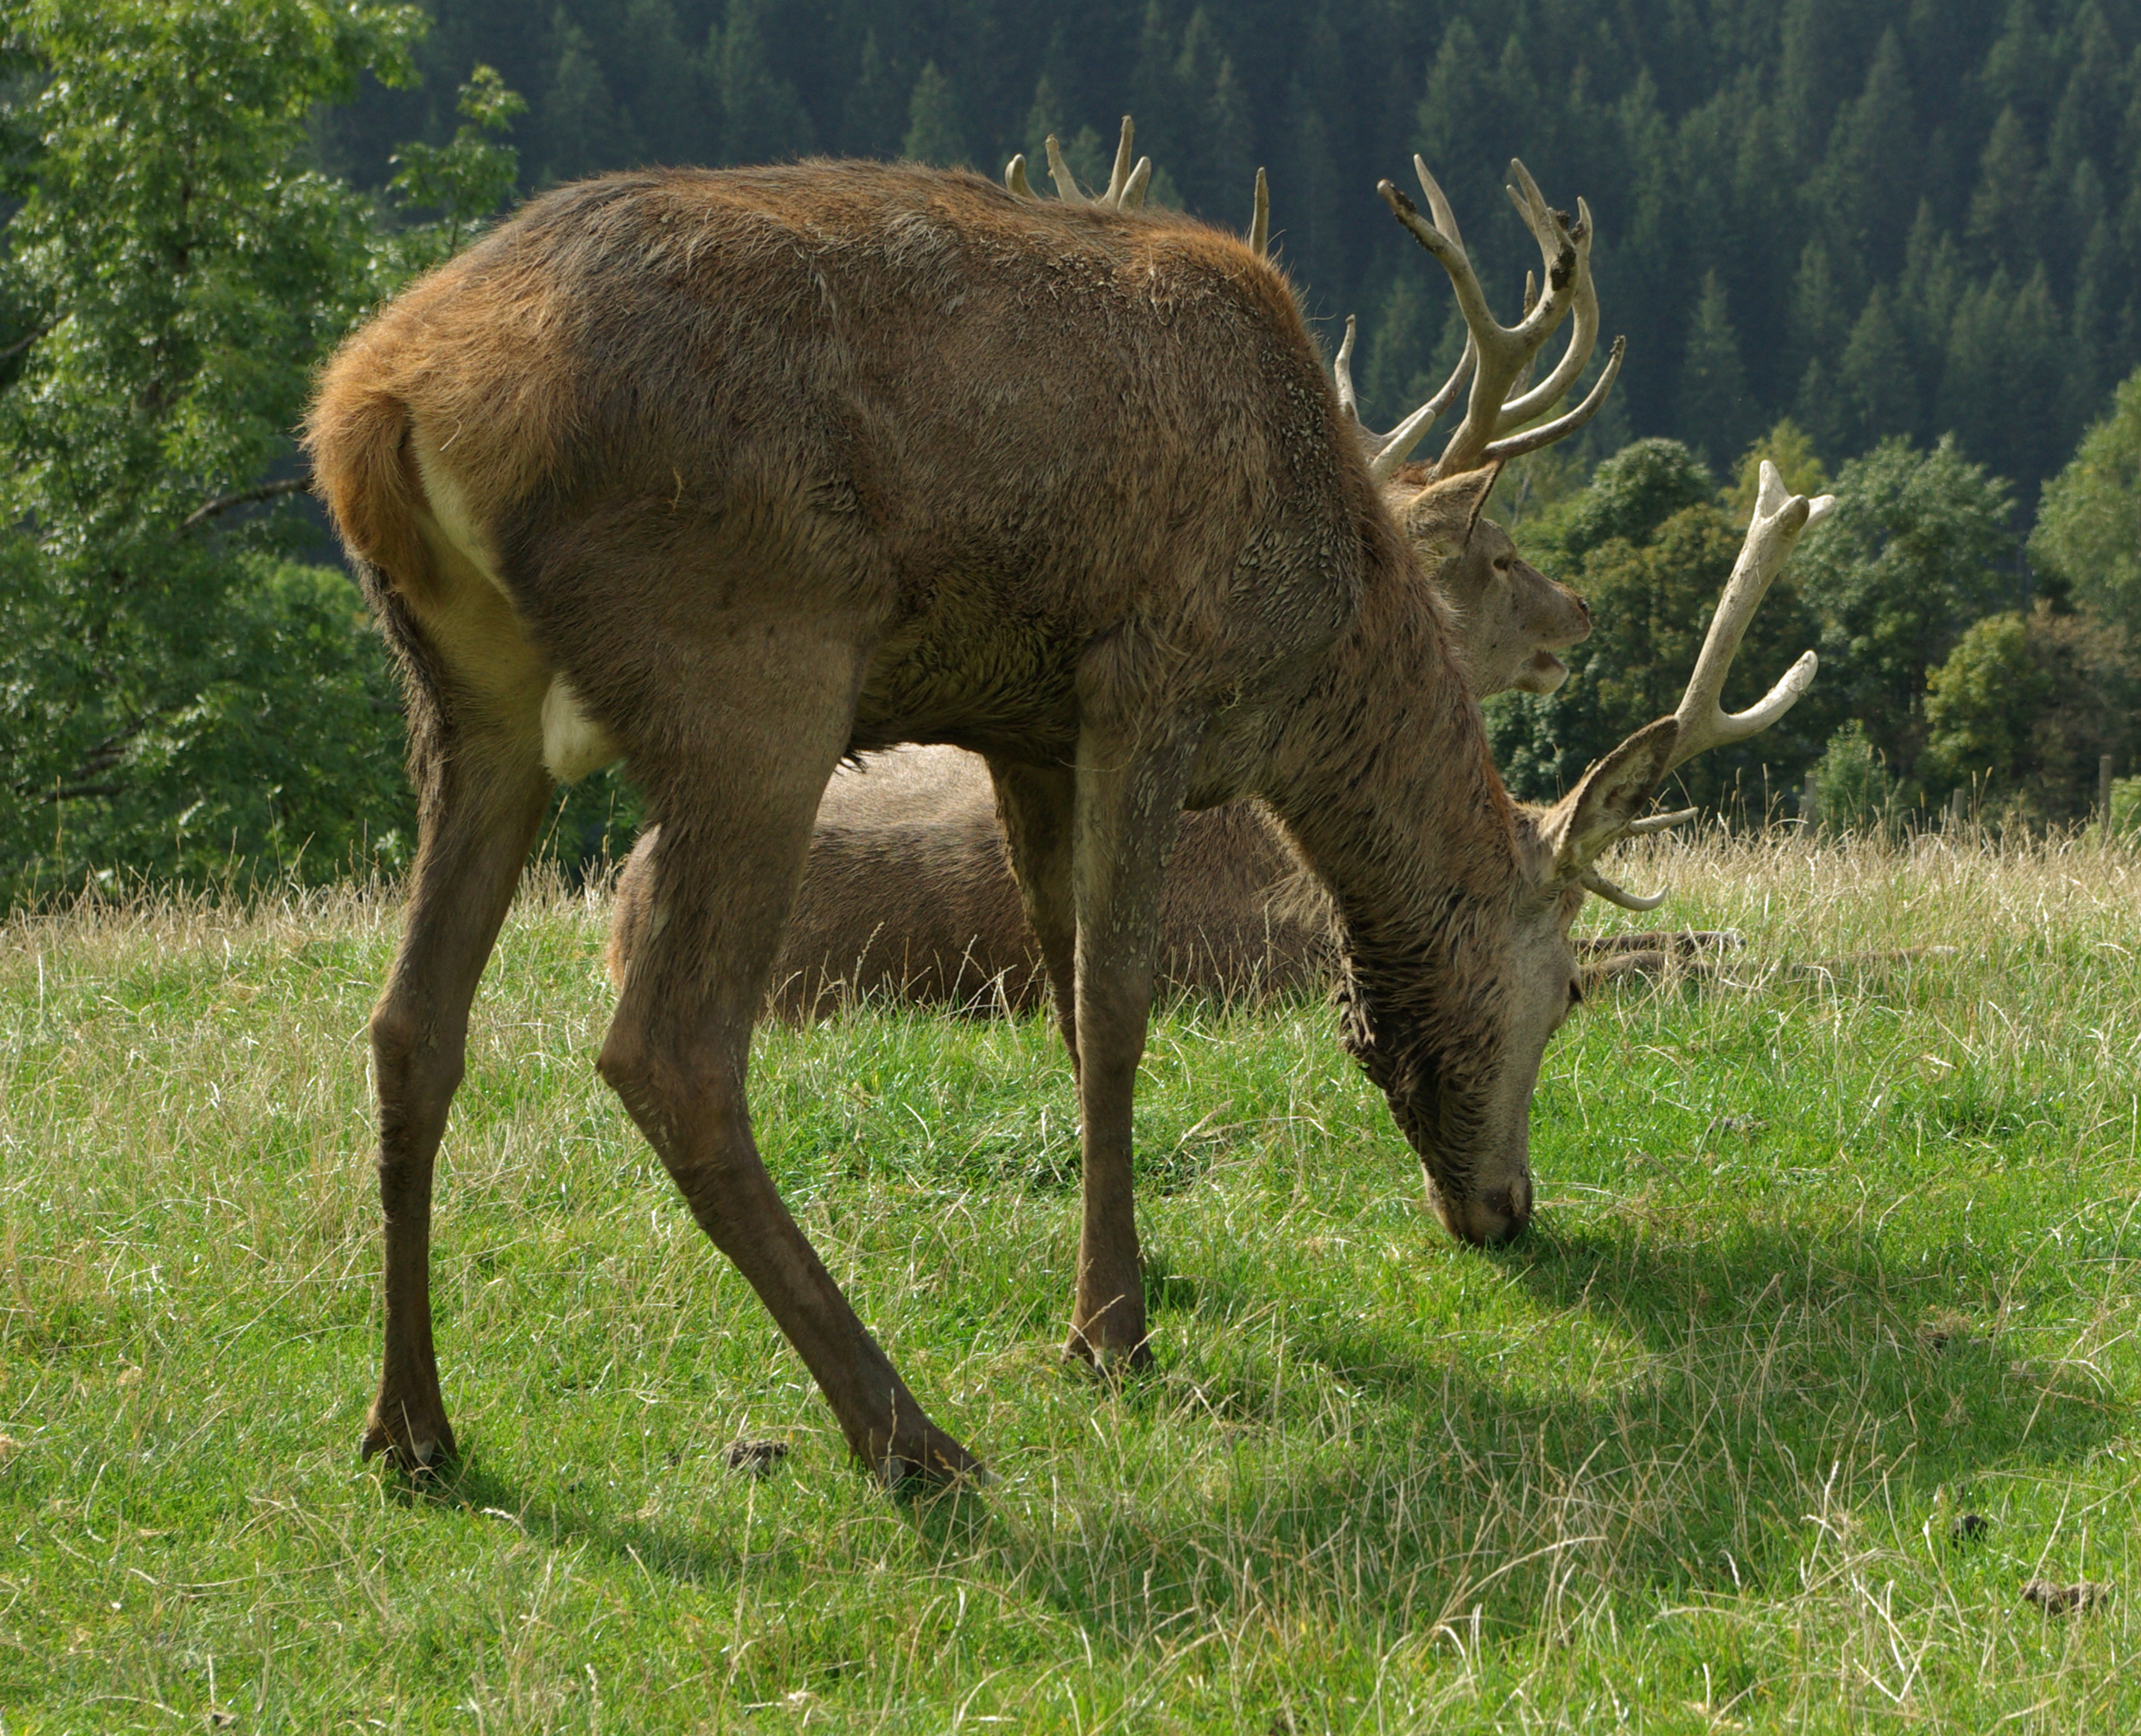
nature, wildlife, wild, deer, pasture, grazing, mammal, fauna, antler, grassland, hirsch, elk, red deer, antler carrier, white tailed deer, cattle like mammal